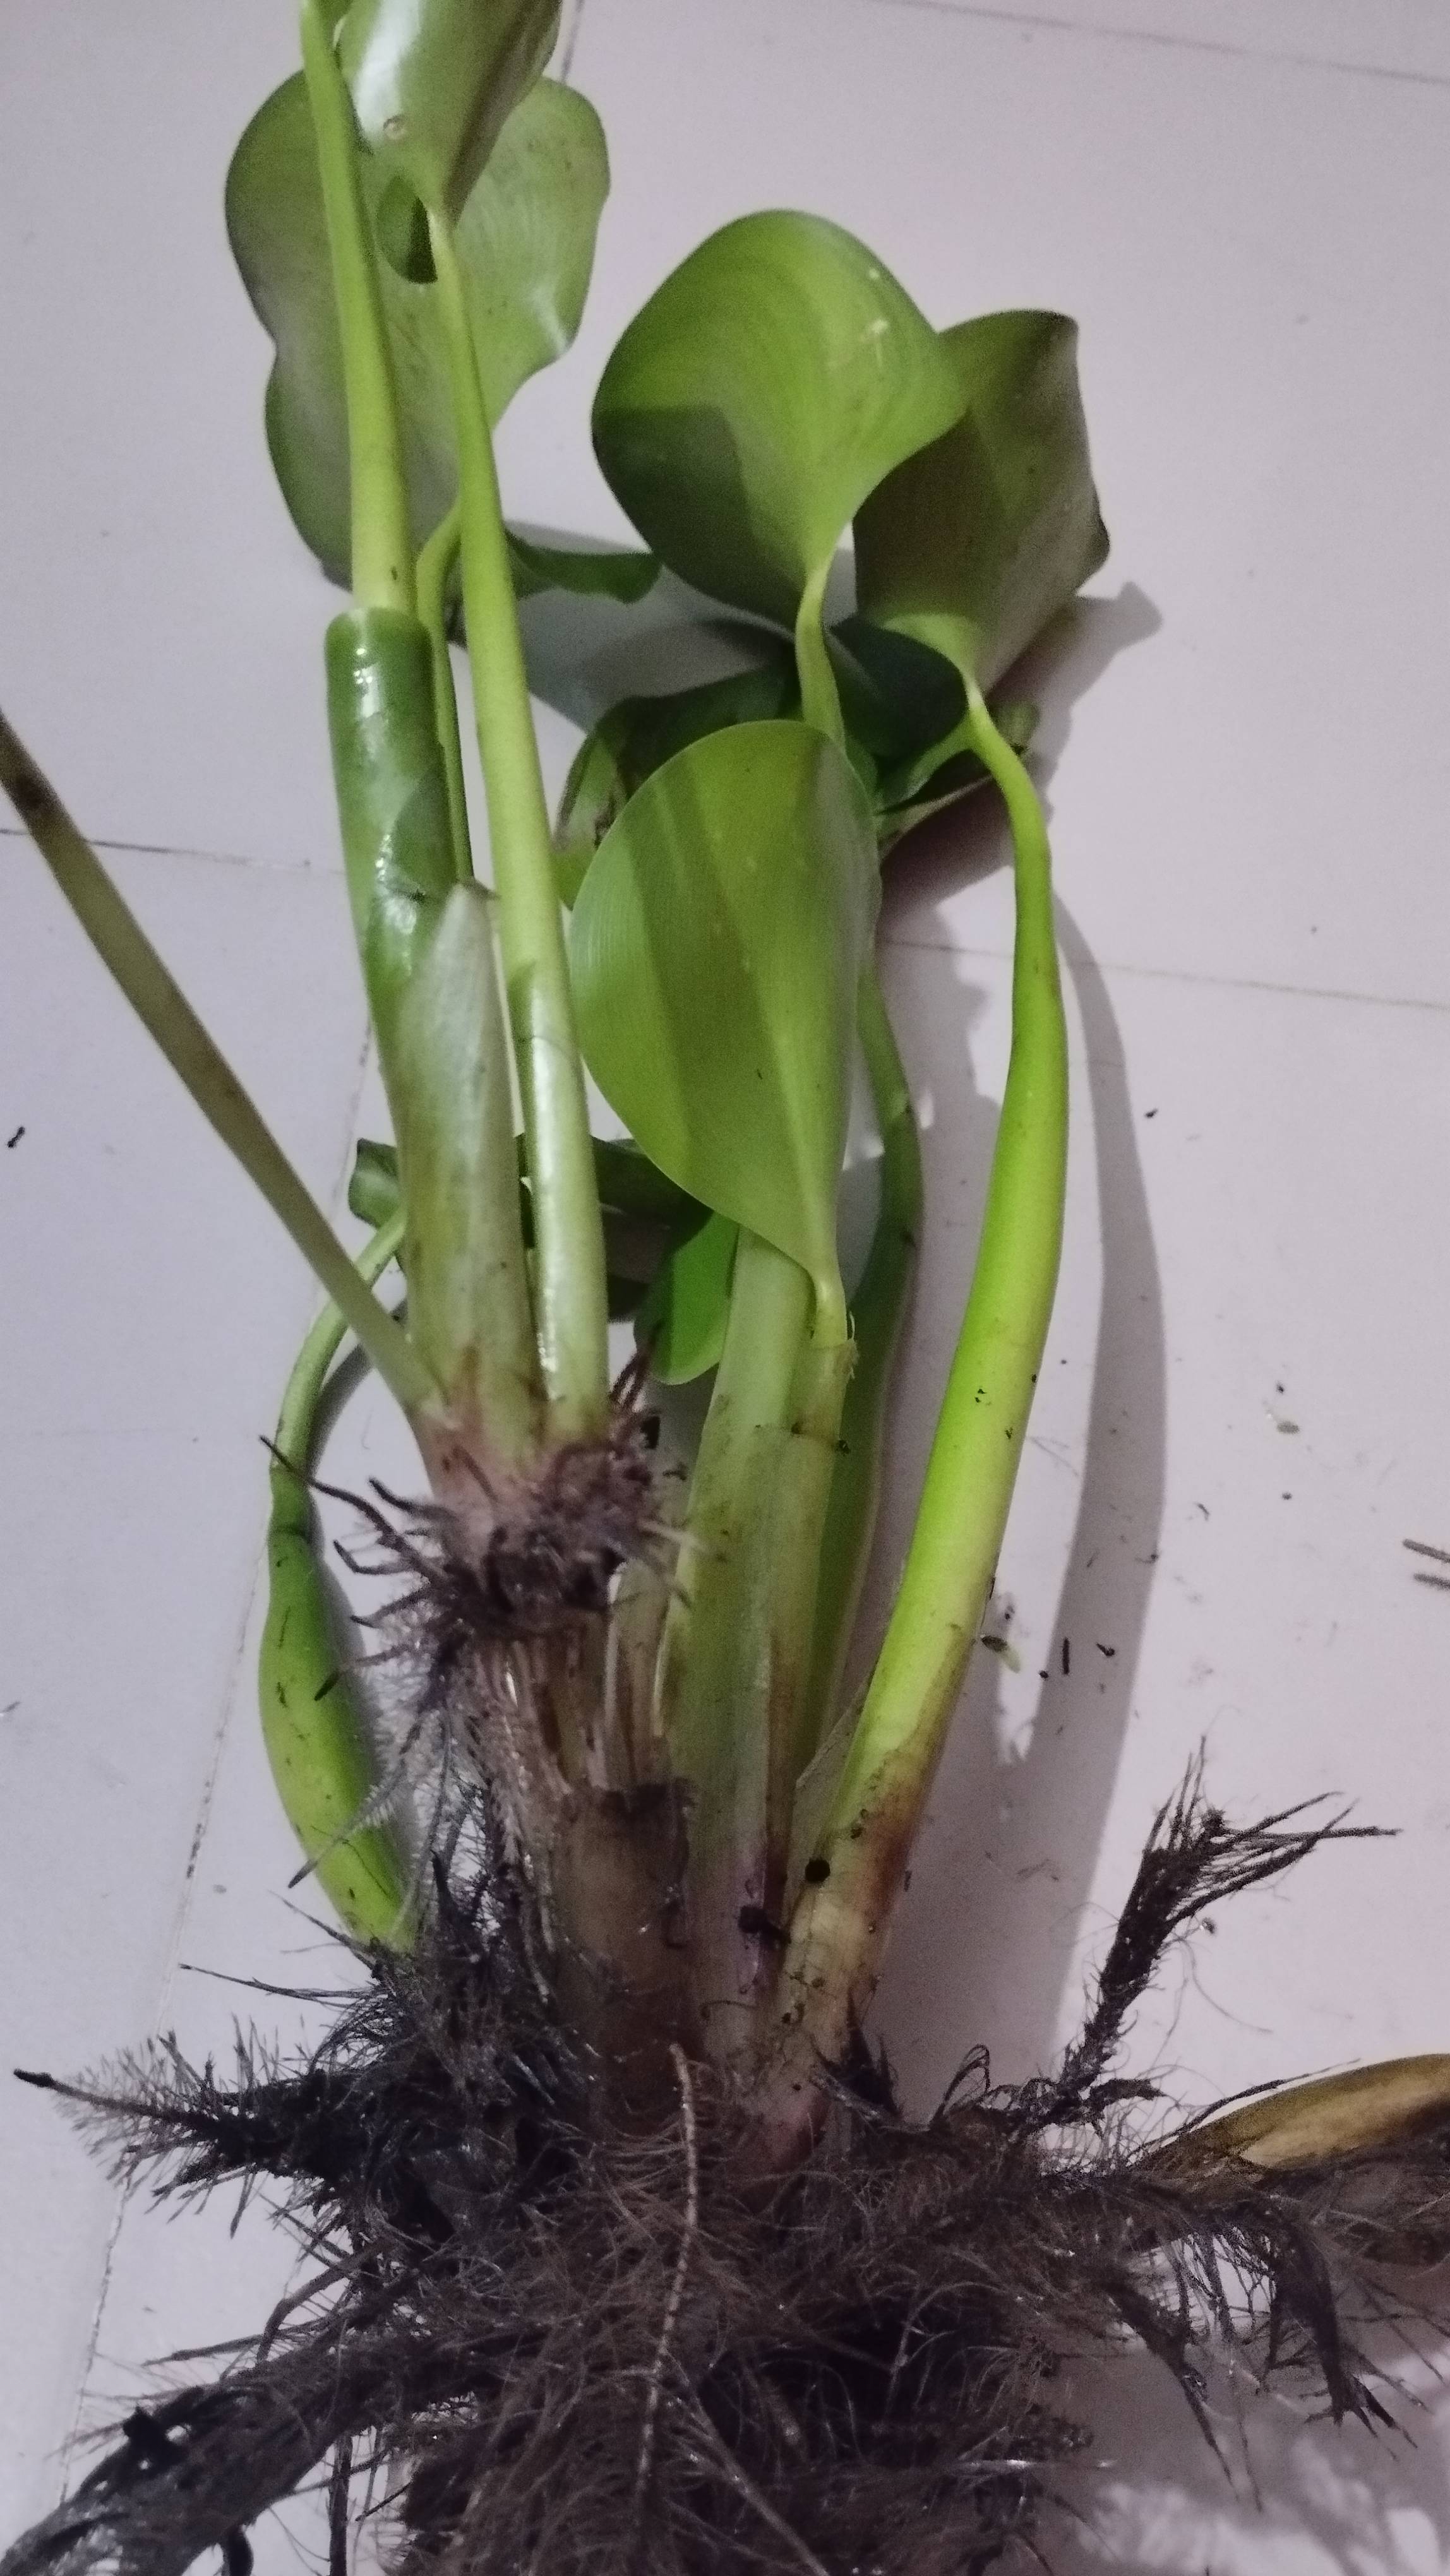
Species: Common Water Hyacinth (Eichornia crassipes)